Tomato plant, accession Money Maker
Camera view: vertical (180 deg); turntable rotation: 180 degrees
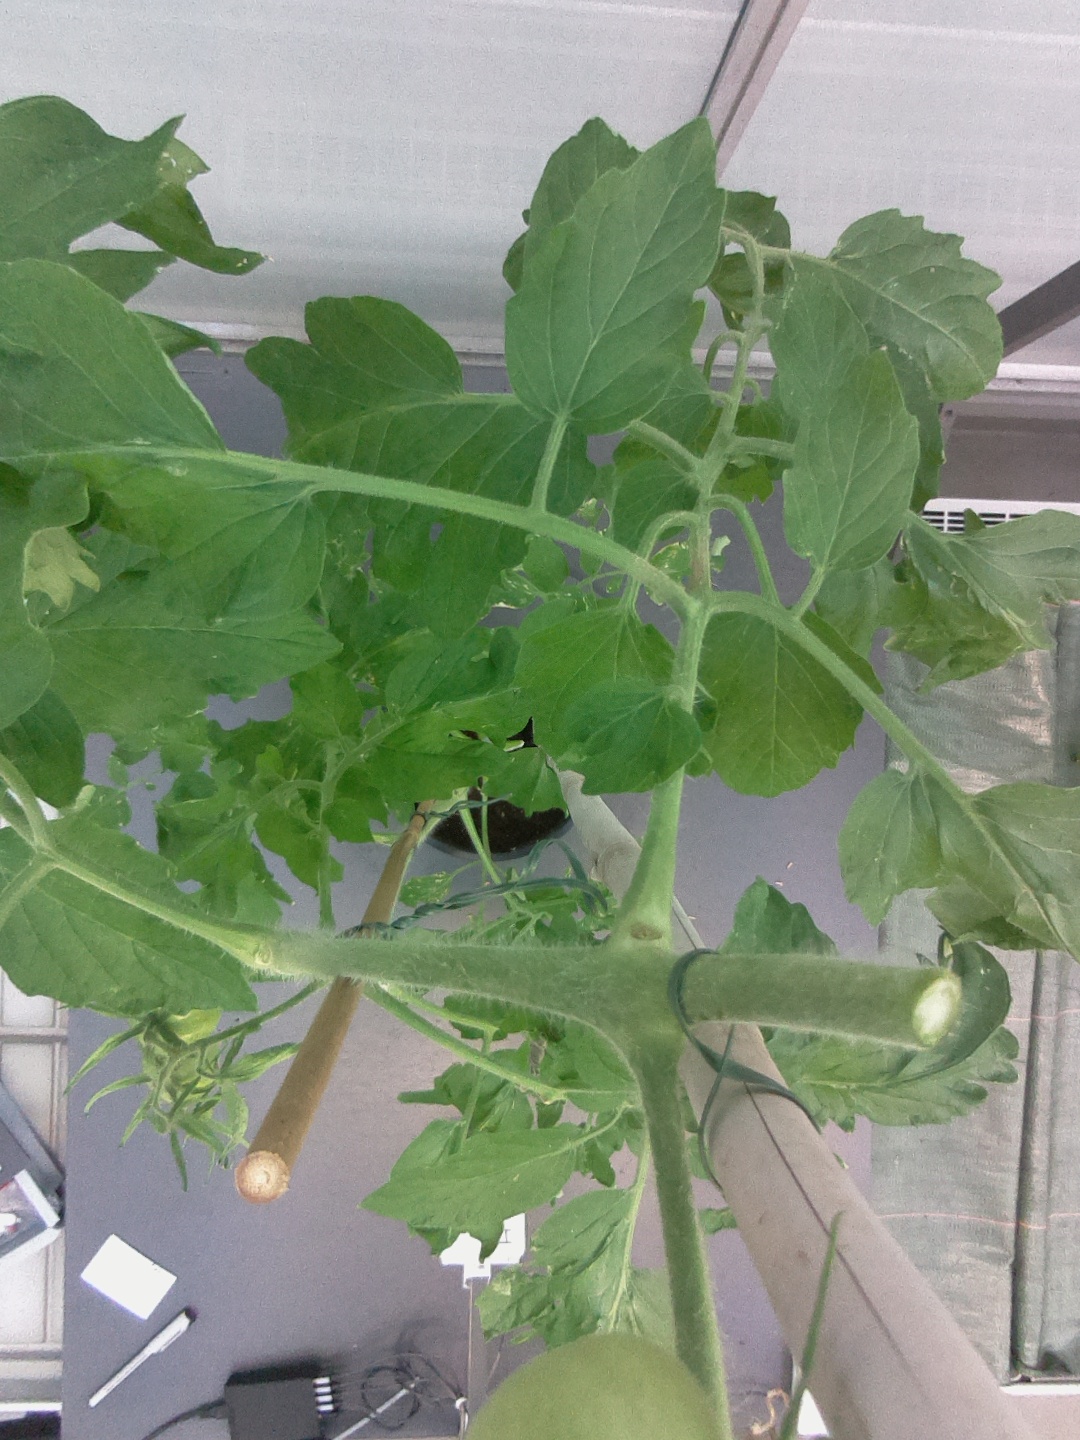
BBCH growth stage 71: 10%-20% of final fruit size